Walter Schmidt (footballer)

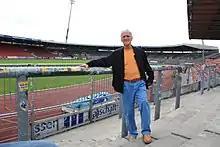
Schmidt in 2009

Walter Schmidt (2 August 1937 – 25 October 2024) was a German professional footballer who played as a midfielder or defender.